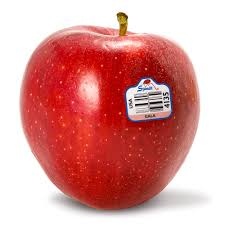
Label: apple